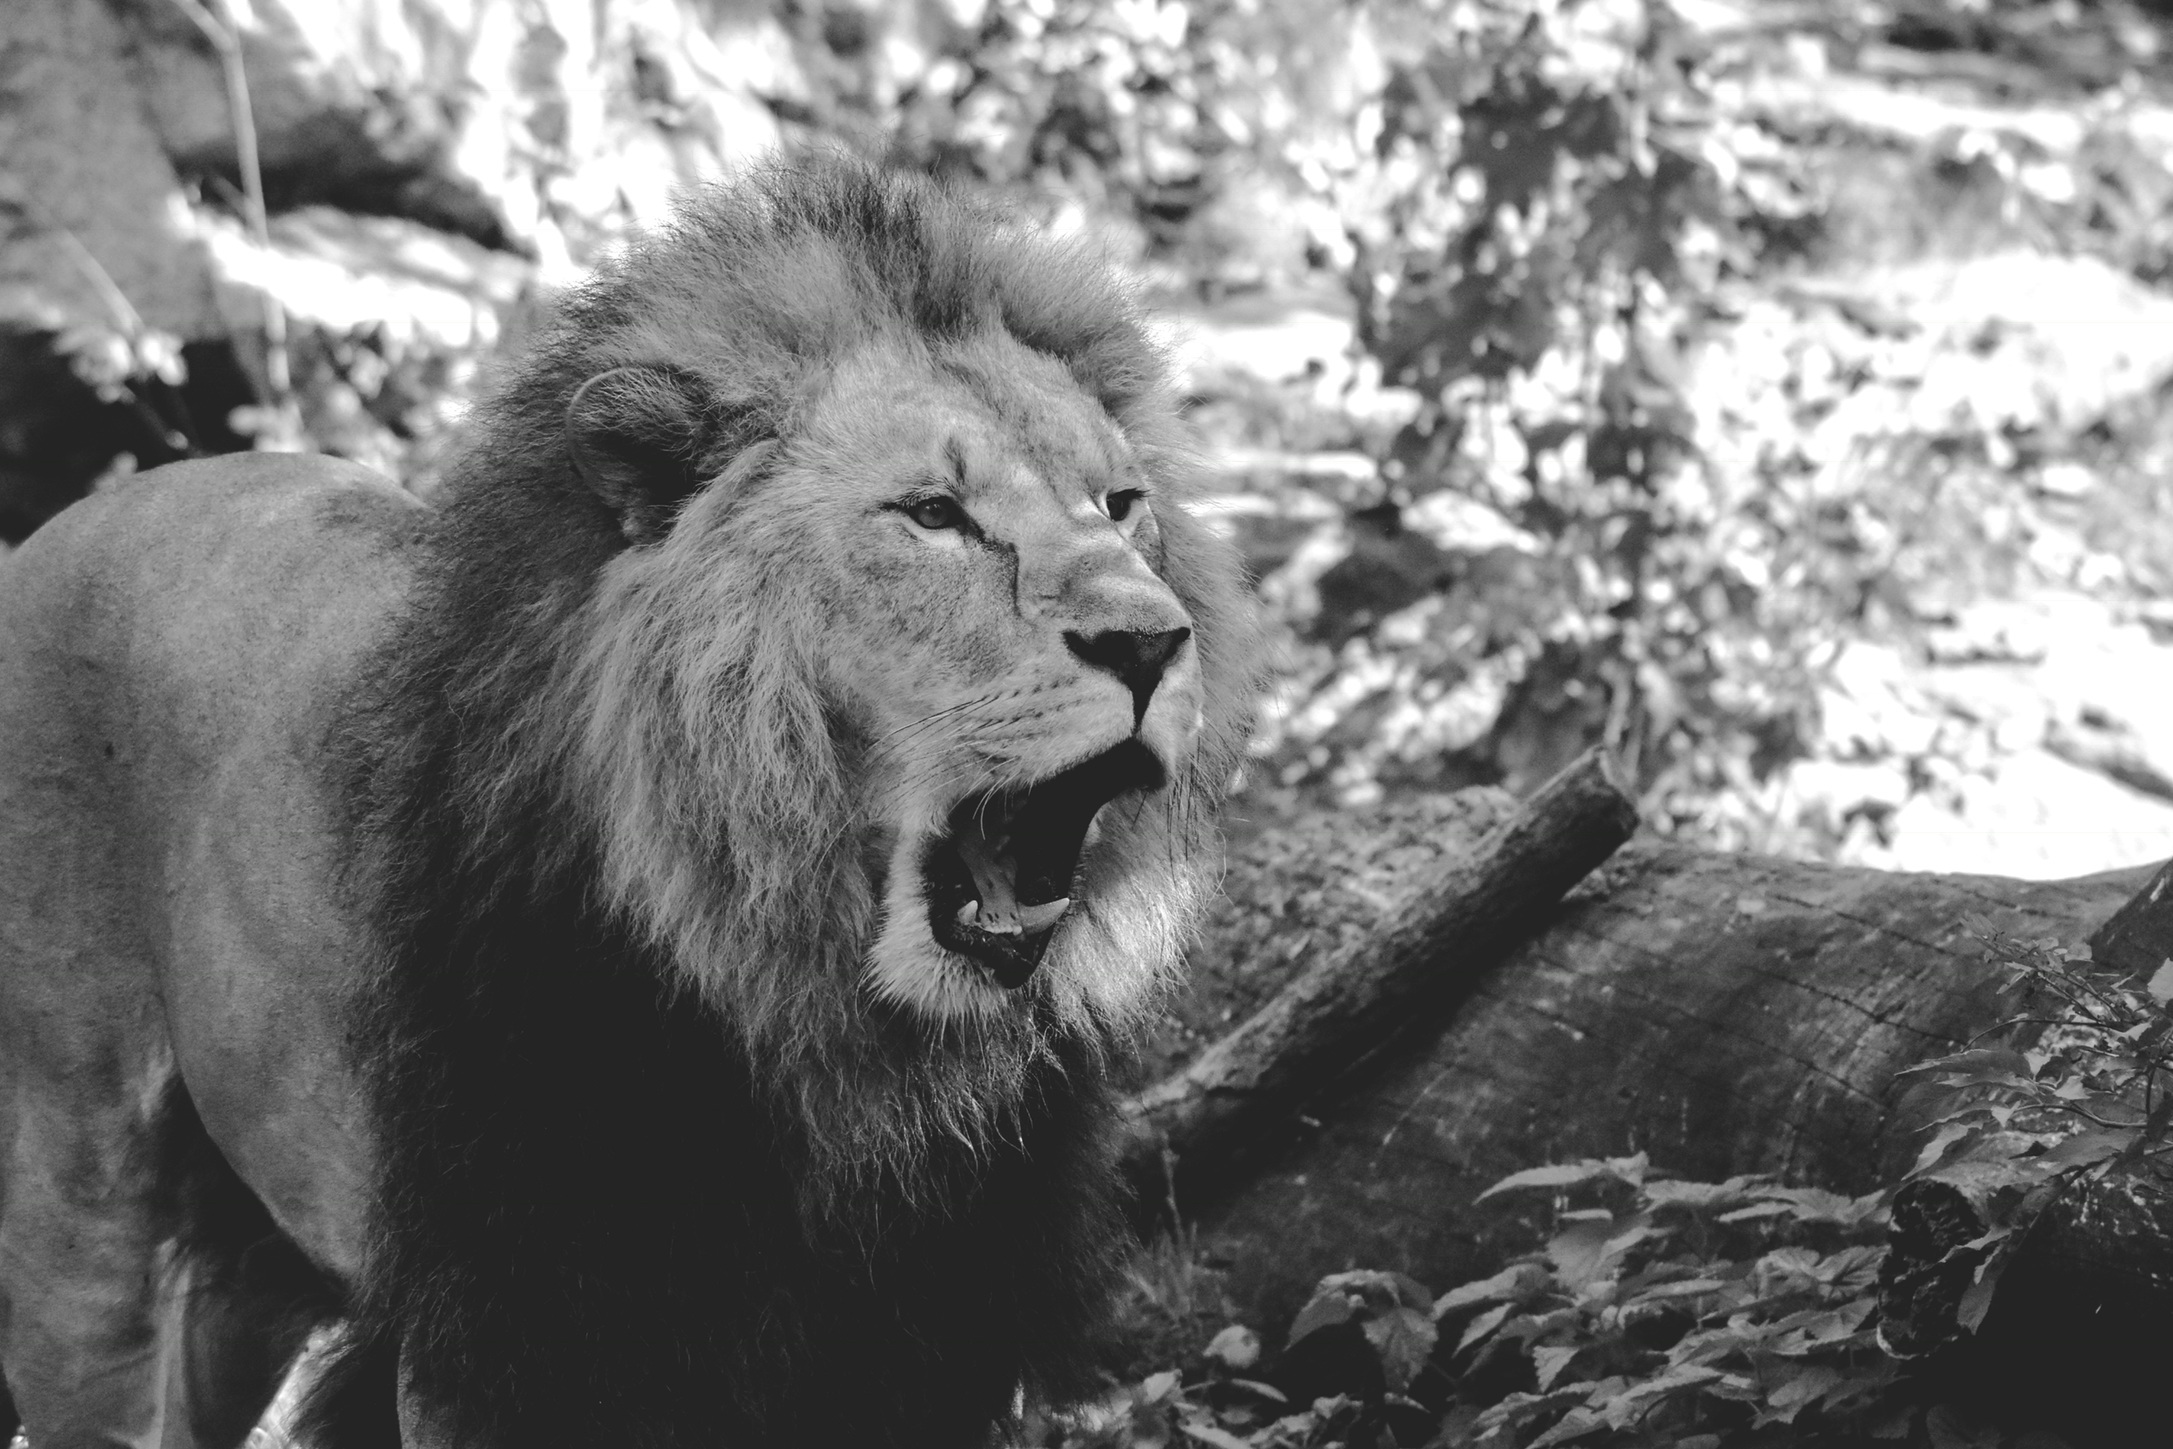
black and white, wildlife, zoo, cat, mammal, mane, predator, monochrome, fauna, lion, roar, vertebrate, dangerous, males, king of the jungle, big cats, monochrome photography, cat like mammal